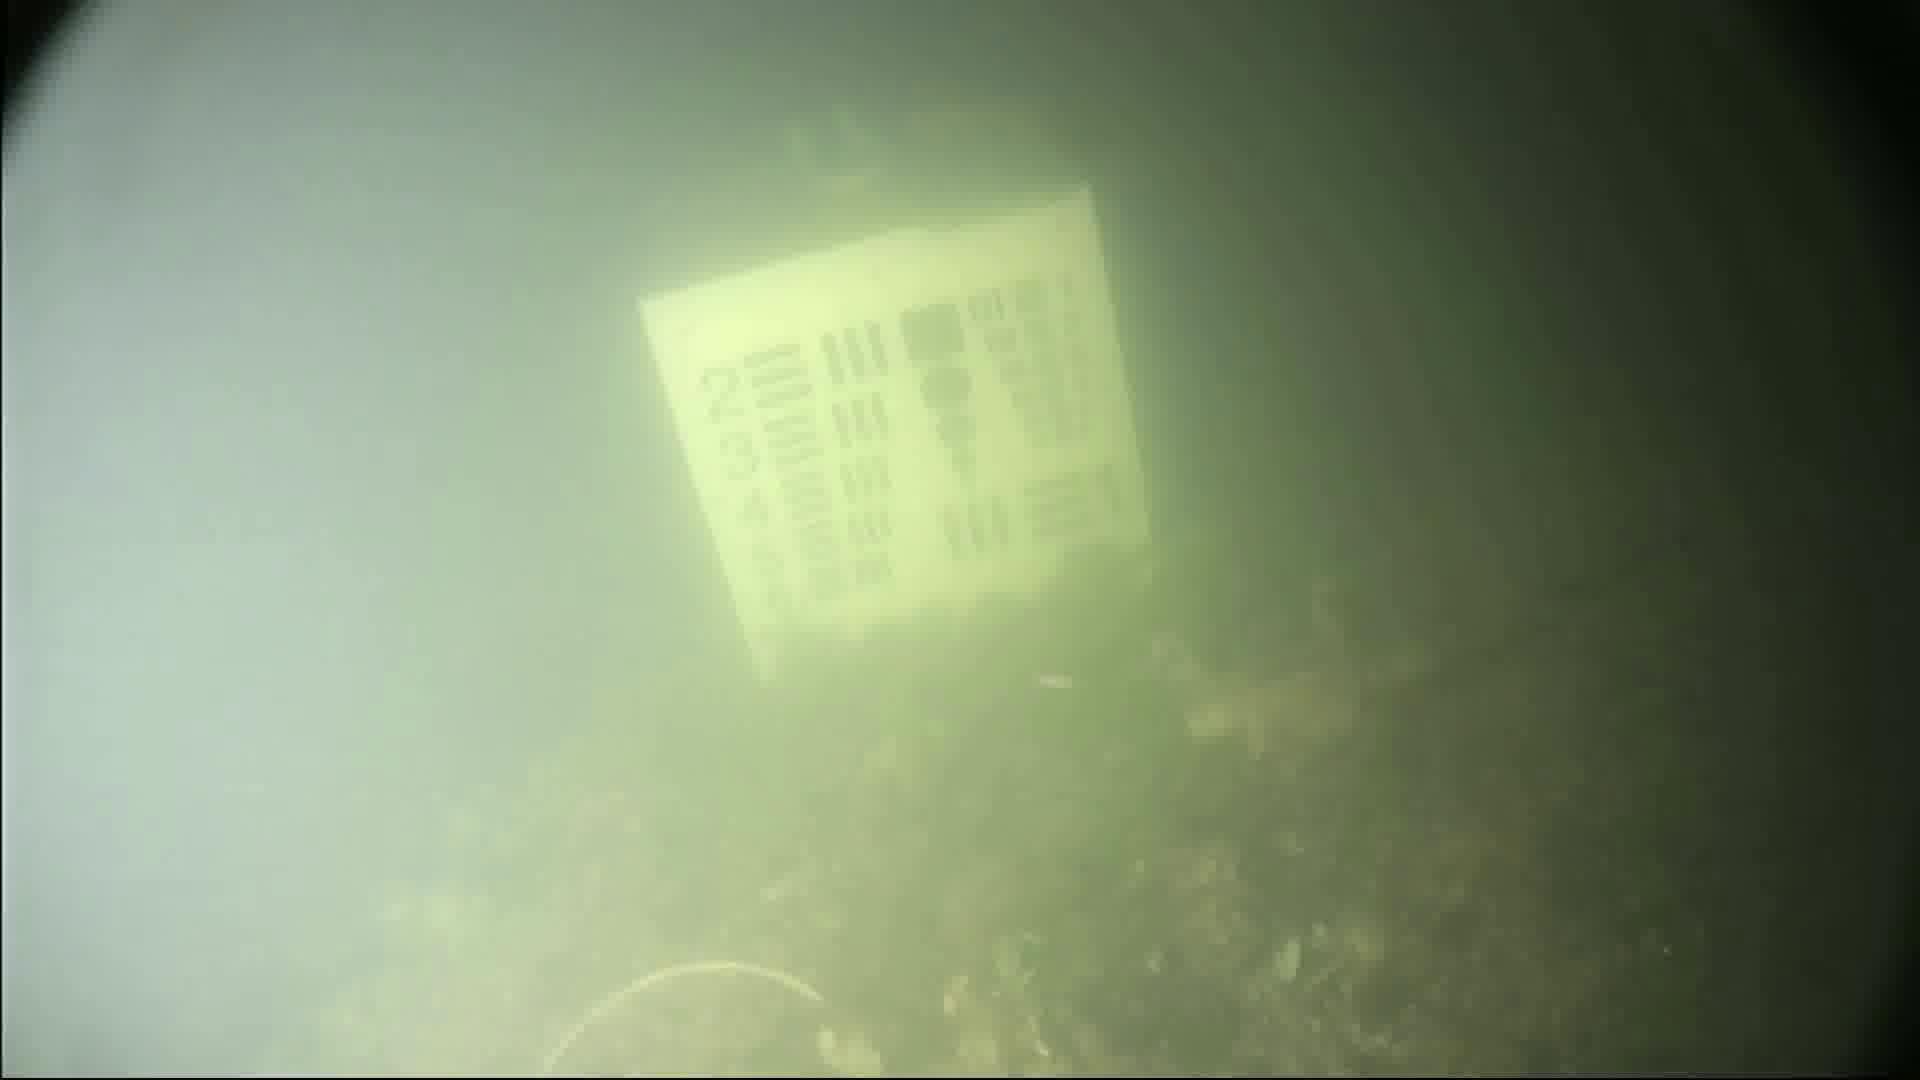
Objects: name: crab